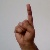
The image shows a hand gesture representing the letter 'D' in Indian Sign Language.